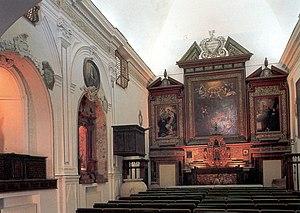
Le musée archéologique d'Aidone est un musée régional situé à Aidone, dans la province d'Enna. Il est hébergé dans le couvent des capucins attaché à l'église du même nom. Inauguré à l'été 1984, il conserve les découvertes de plus de trente ans de fouilles à Morgantina, ordonnées selon des critères chronologiques et thématiques.